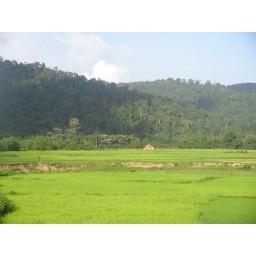
A green paddy field touched by a hillock at the end.